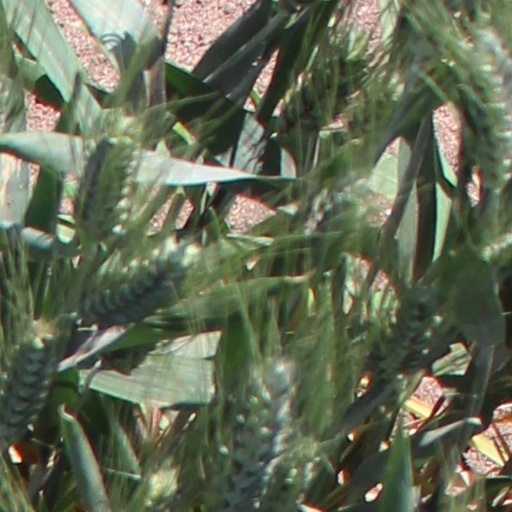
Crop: wheat